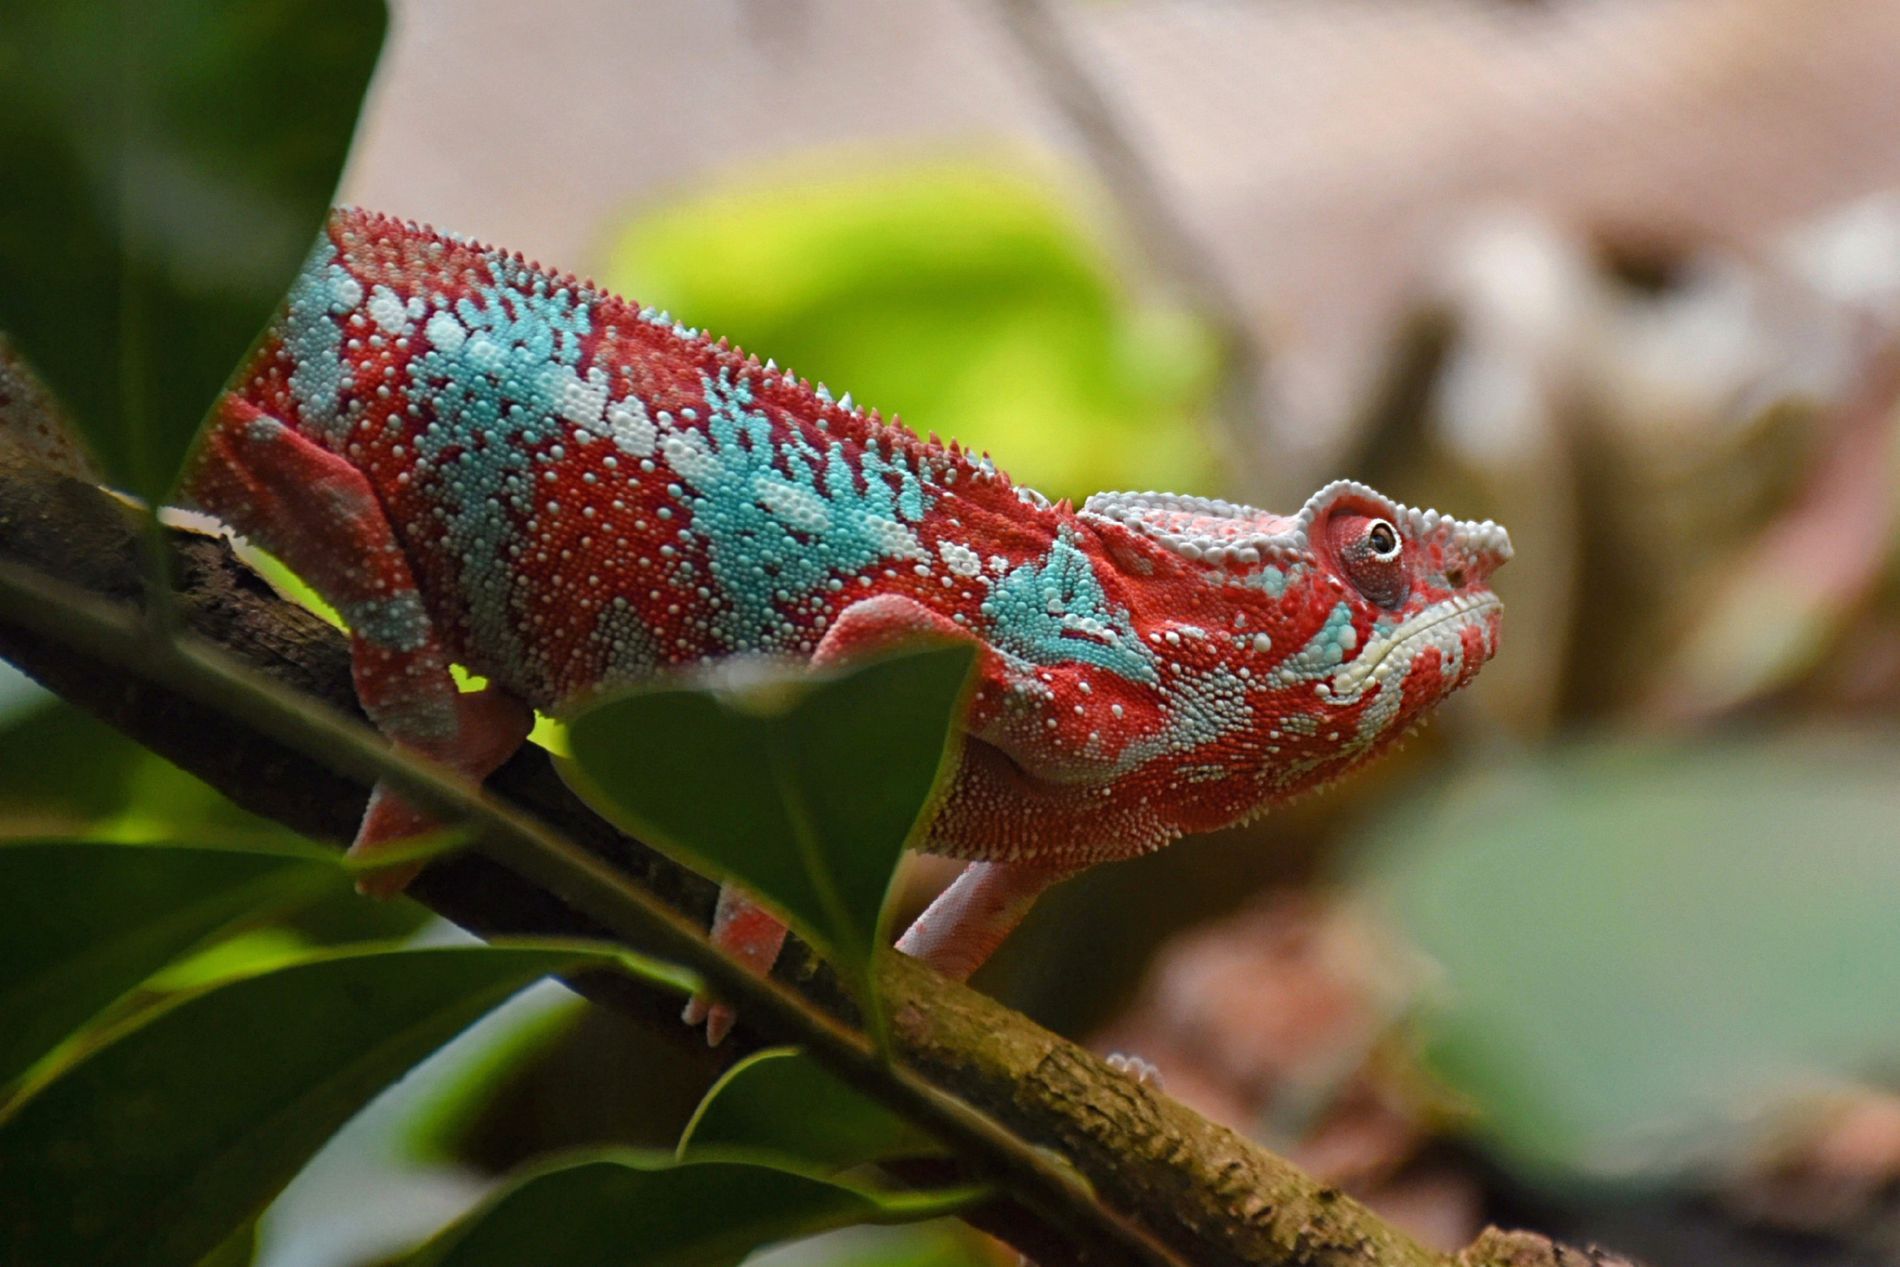
The Colorful Lizard
The photo shows a colorful Lizard standing on a tree branch surrounded by green leaves. The Lizard's rough-textured skin features stunning shades of red, blue, and white, and its eyes are focused. The background is a bit blurry, highlighting the Lizard and making it clear that it is the image's main focus. The background appears to be a natural environment.
The scene captures a Lizard clinging to a tree branch in a natural setting. The Lizard's skin features a striking blend of red, blue, and white colors, creating a beautiful contrast to the image and making the Lizard stand out against the green nature and the blurry background. The shot was taken from a close angle with natural lighting, highlighting the Lizard's colors.
Labels: Animal, Lizard, Reptile, Iguana, Gecko, Green Lizard, Tree Branch, Nature
Camera: NIKON CORPORATION NIKON D7200
Aperture: F5.6
Exposure: 1/500 sec
ISO: 400
Focal length: 140.0 mm